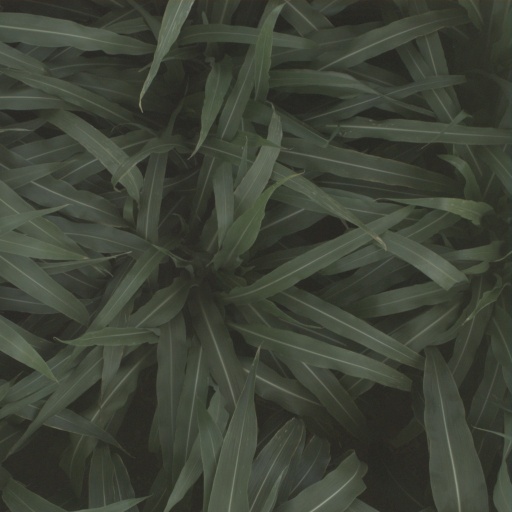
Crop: sorghum